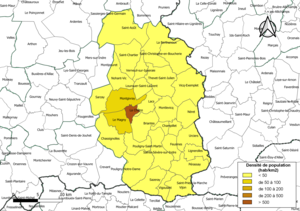
Carte des densités de population (millésimée 2016) des communes de la communauté de communes la Communauté de communes de La Châtre et Sainte-Sévère, département de l'Indre, France. Composition au 1er janvier 2019.
La communauté de communes de La Châtre et Sainte-Sévère est une communauté de communes française, située dans le département de l'Indre, en région Centre-Val de Loire.